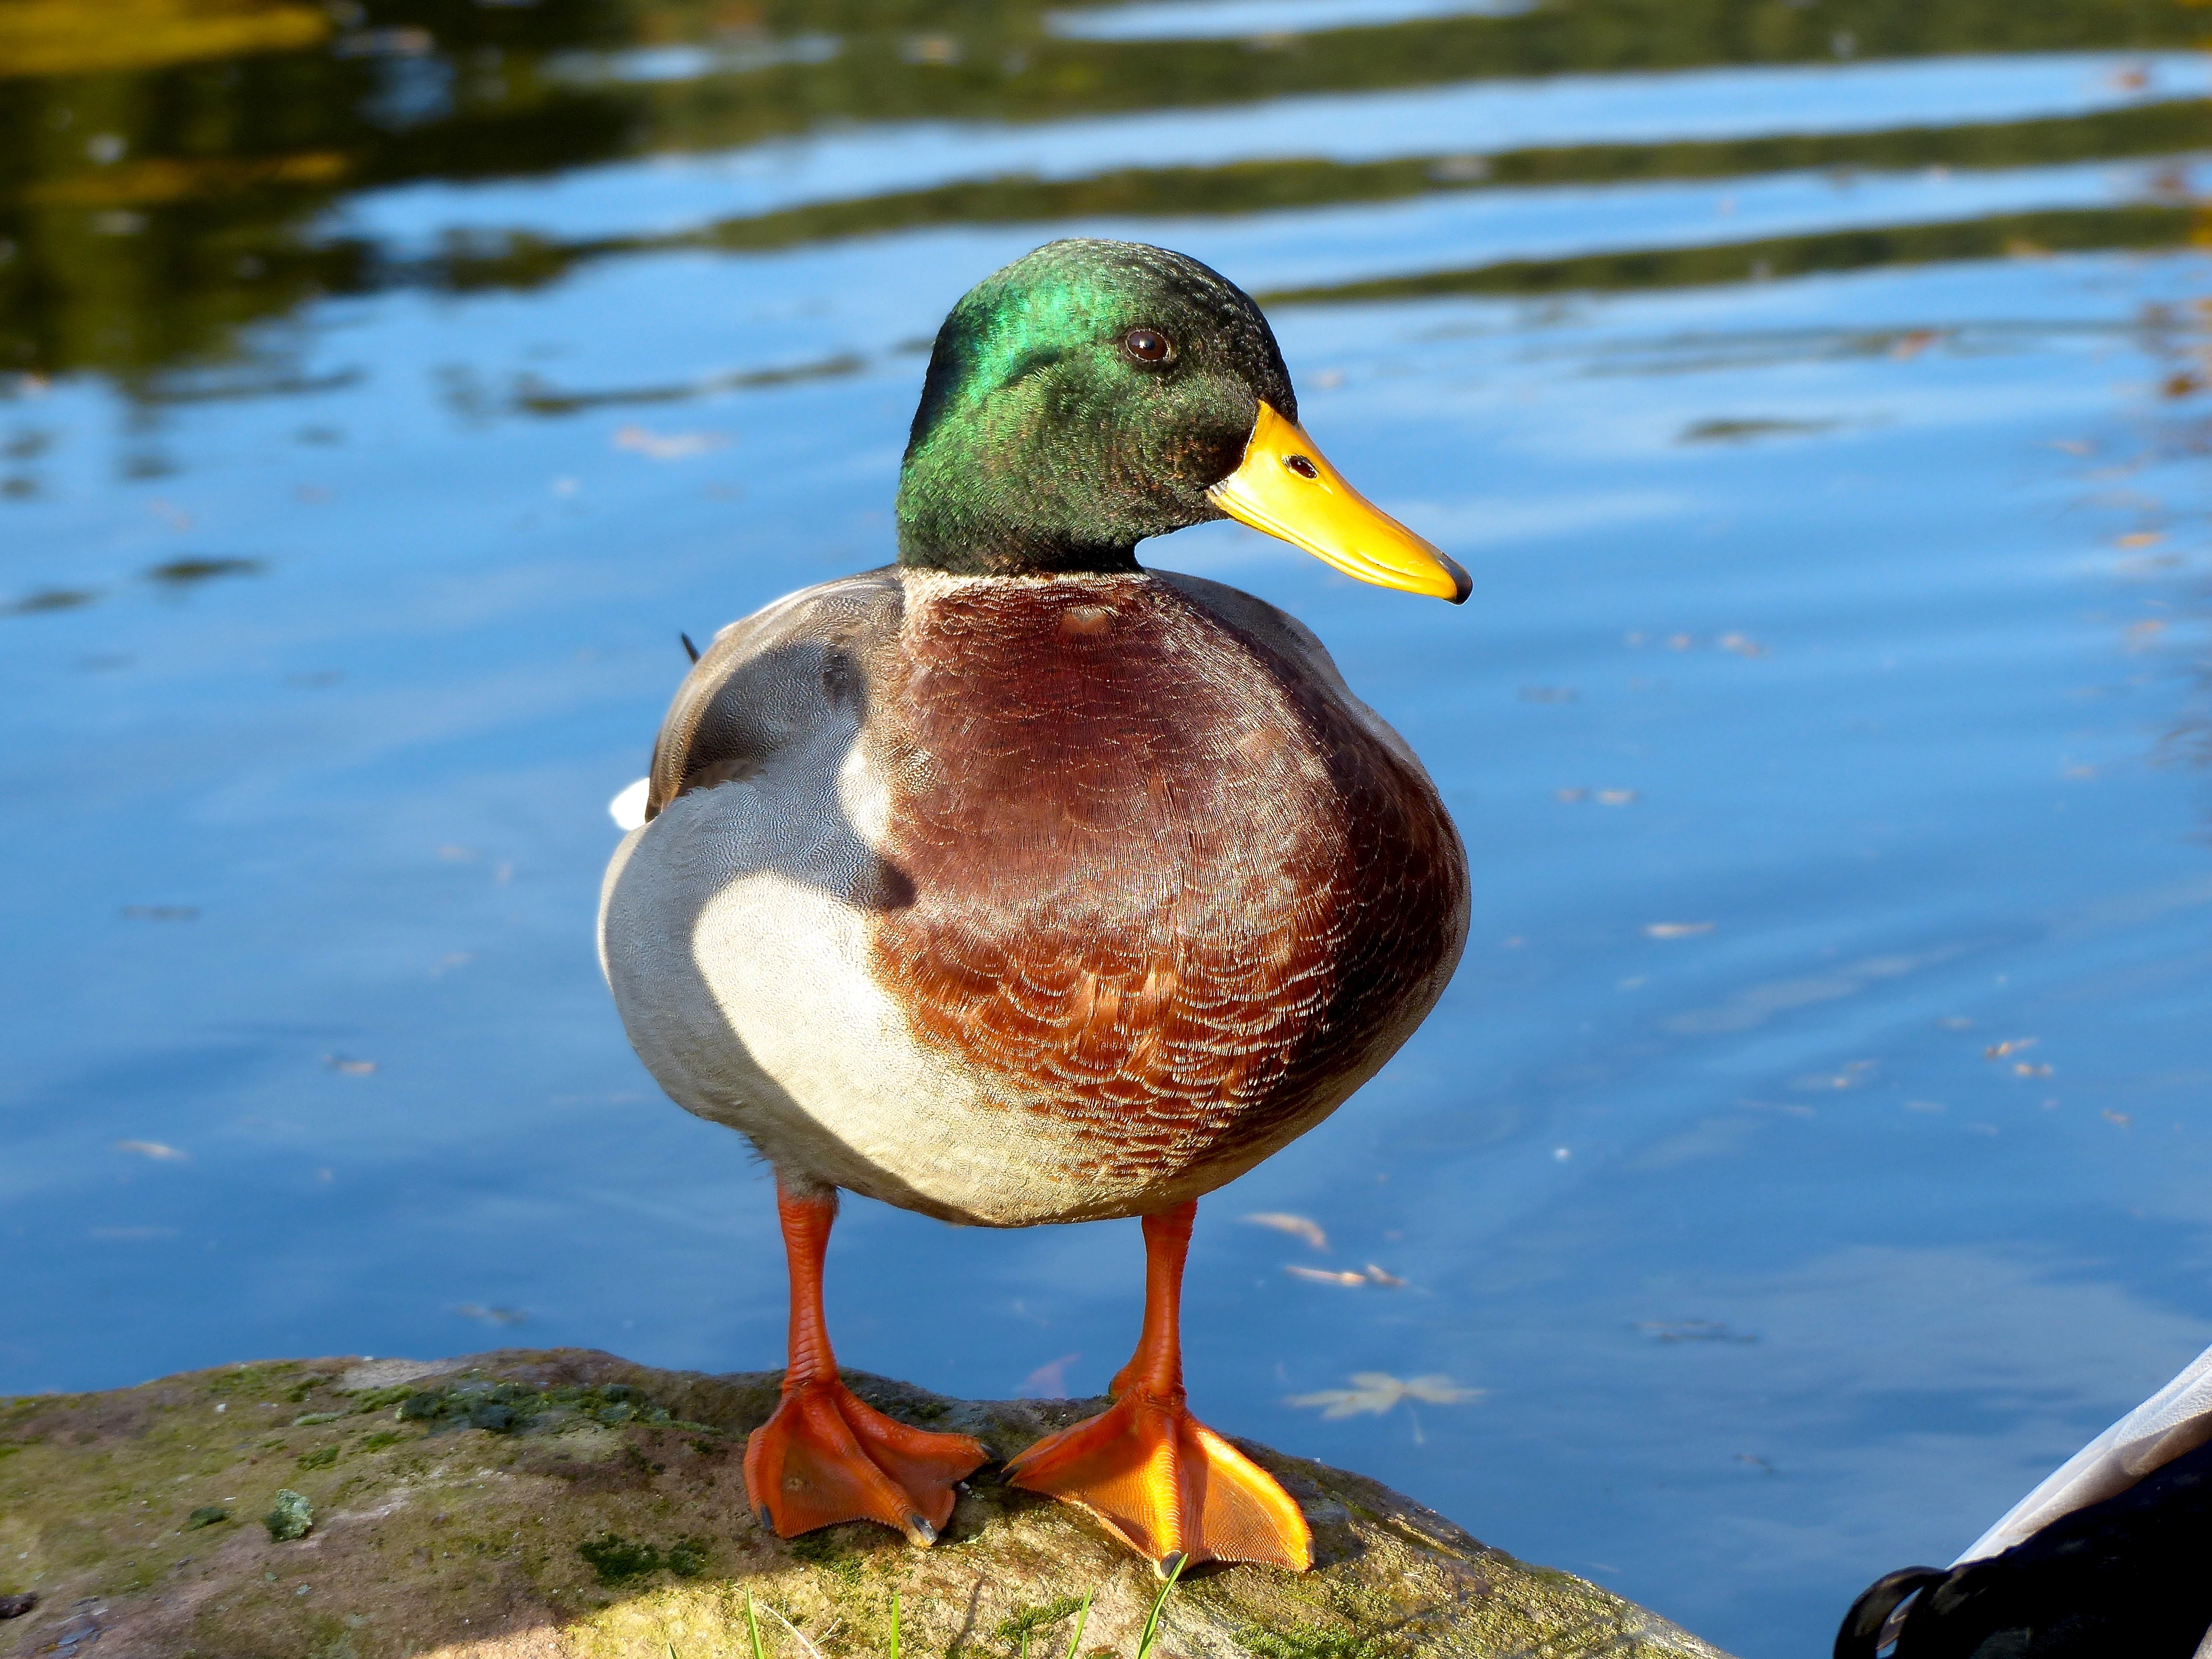
landscape, water, nature, forest, bird, hiking, fall, travel, wildlife, foliage, europe, reflection, beak, autumn, black, fauna, trees, leaves, duck, hotel, vertebrate, germany, schwarzwald, waterfowl, water bird, baiersbronn, mitteltal, bareiss, mallard, canard, ducks geese and swans